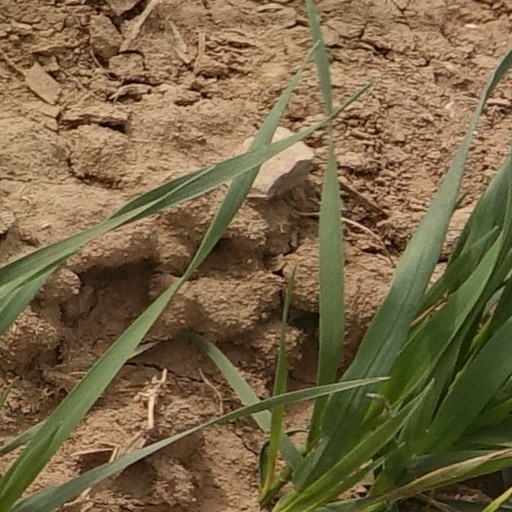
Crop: wheat